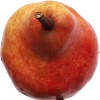
Label: red_pear